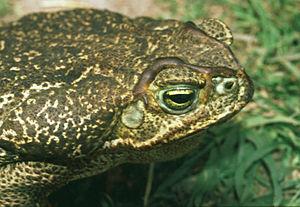
Rhinella schneideri ou Crapaud cururu est une espèce d'amphibiens de la famille des Bufonidae. Cette espèce fut longtemps classé parmi le genre Bufo sous le nom de Bufo schneideri.